Jean-Bédel Bokassa

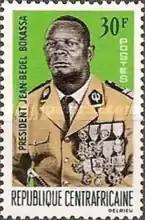
Bokassa on a postage stamp from 1967

In the early days of his regime, Bokassa engaged in self-promotion before the local media, showing his countrymen his French army medals, and displaying his strength, fearlessness and masculinity. He formed a new government called the Revolutionary Council, invalidated the constitution and dissolved the National Assembly, which he called "a lifeless organ no longer representing the people".